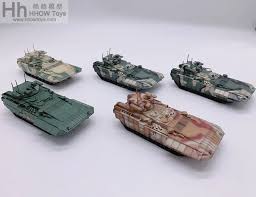
Label: BMP-T15